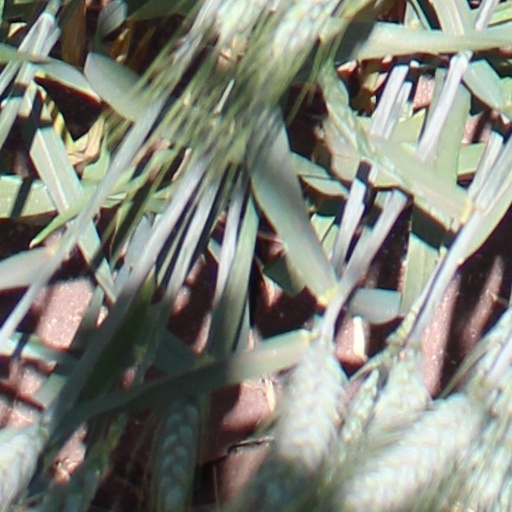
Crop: wheat